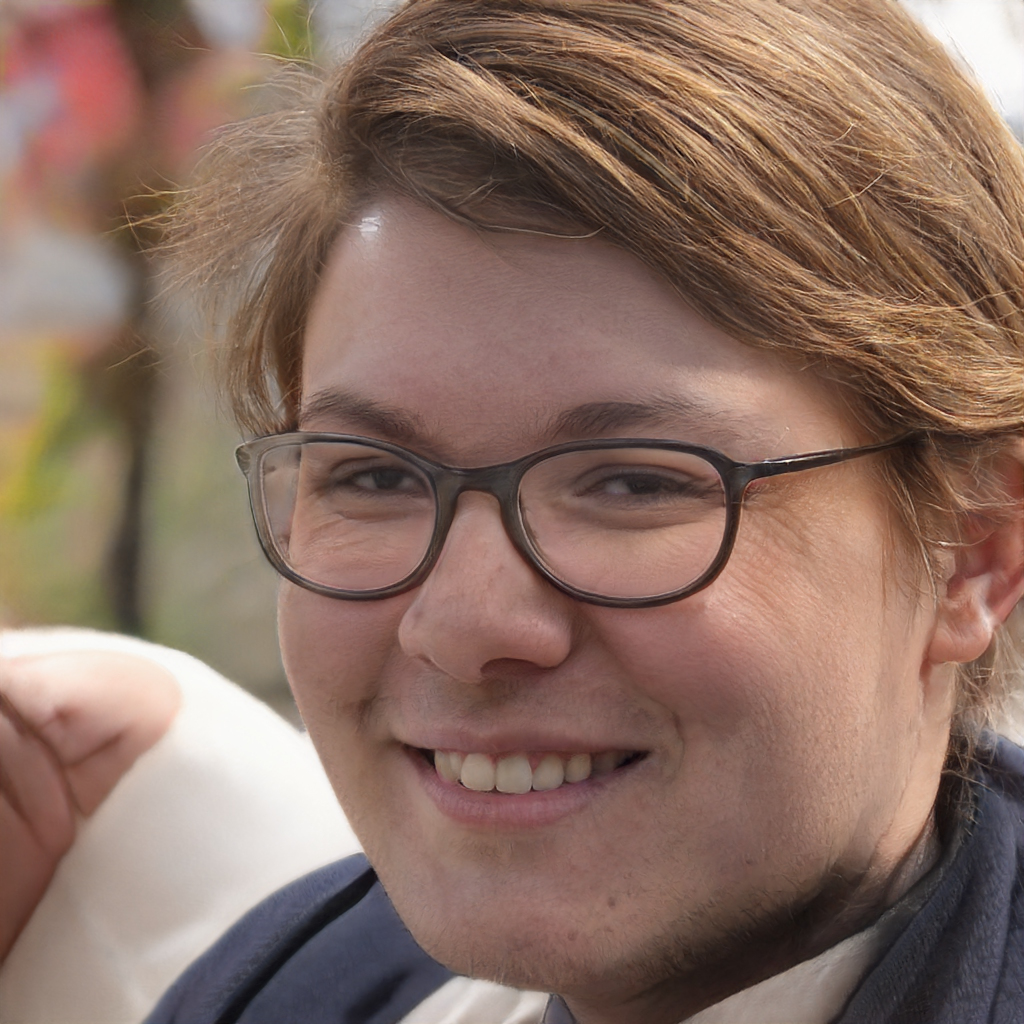
Gender: Female